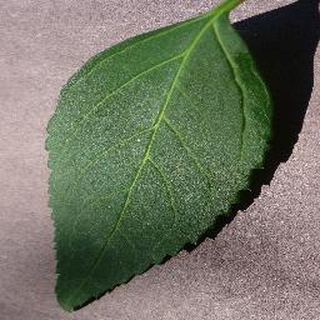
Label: healthy_cherry